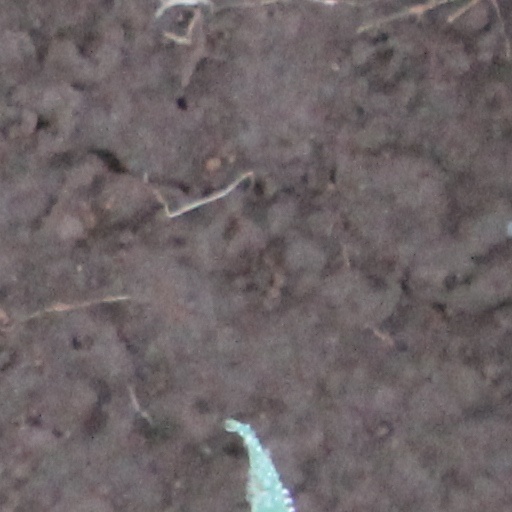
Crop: wheat